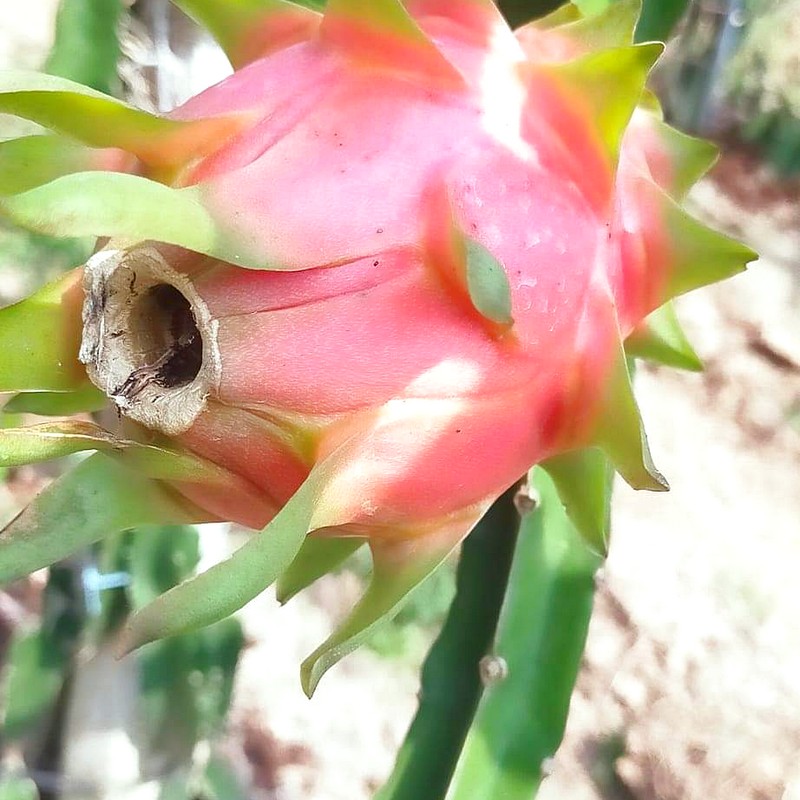
Label: Fresh Dragon Fruit